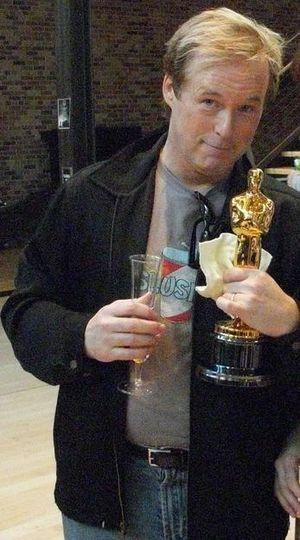
Krusty le clown, nom de scène de Herschel Schmoikel Pinchas Yerucham Krustofski, est un personnage fictif de la série télévisée d'animation Les Simpson. Il est doublé en version originale par Dan Castellaneta et en français par Michel Modo jusqu'à la dix-neuvième saison, par Gérard Rinaldi jusqu'à la vingt-deuxième et par Xavier Fagnon depuis. Au Québec, Marc Labrèche lui prête sa voix jusqu'en 2008 où Gilbert Lachance lui succède. Il apparaît pour la première fois dans le court métrage diffusé pendant le Tracey Ullman Show, le 15 janvier 1989, The Krusty the Clown Show. Ce clown est l'animateur de l'émission de télévision préférée de Bart et Lisa, une combinaison de pitreries pour enfants et de dessins animés, dont Itchy et Scratchy. Krusty est toujours dépeint comme un fumeur toxicomane, cynique et déprimé, épuisé par une industrie du spectacle qu'il n'abandonne pourtant pas. Il est l'un des personnages les plus réguliers de la série en dehors de la famille Simpson et il est l'objet principal de plusieurs épisodes, dont la plupart concernent également Bart.
Ratatouille est le huitième film d'animation en images de synthèse des studios américains Pixar, réalisé par Brad Bird et sorti en salles en 2007.